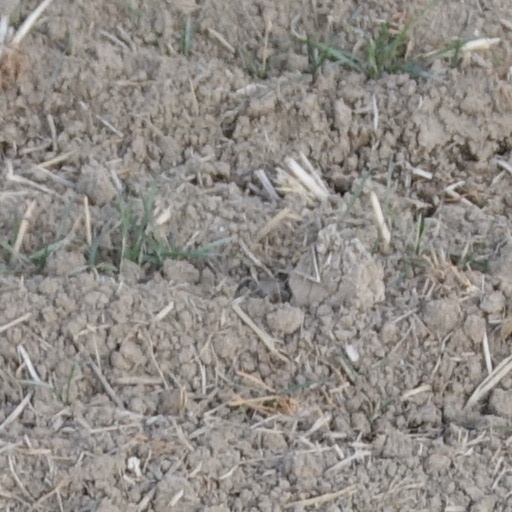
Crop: wheat